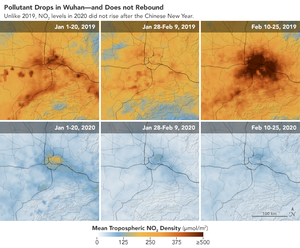
Les perturbations mondiales provoquées par la pandémie de Covid-19 ont eu de nombreux impacts sur l'environnement et le climat. La baisse marquée des déplacements a permis à de nombreuses régions d'enregistrer une chute de la pollution de l'air. En Chine, les confinements et autres mesures ont entraîné une réduction de 25 pour cent des émissions de carbone et une réduction de 50 pour cent des émissions d'oxydes d'azote, qu'un scientifique spécialiste du système Terre estime qu'elles ont pu sauver 77 000 vies en deux mois. Cependant, l'épidémie a également perturbé les efforts de diplomatie environnementale, dont le report de la Conférence de Glasgow de 2020 sur les changements climatiques, et les retombées économiques pourraient ralentir l'investissement dans les technologies des énergies vertes.